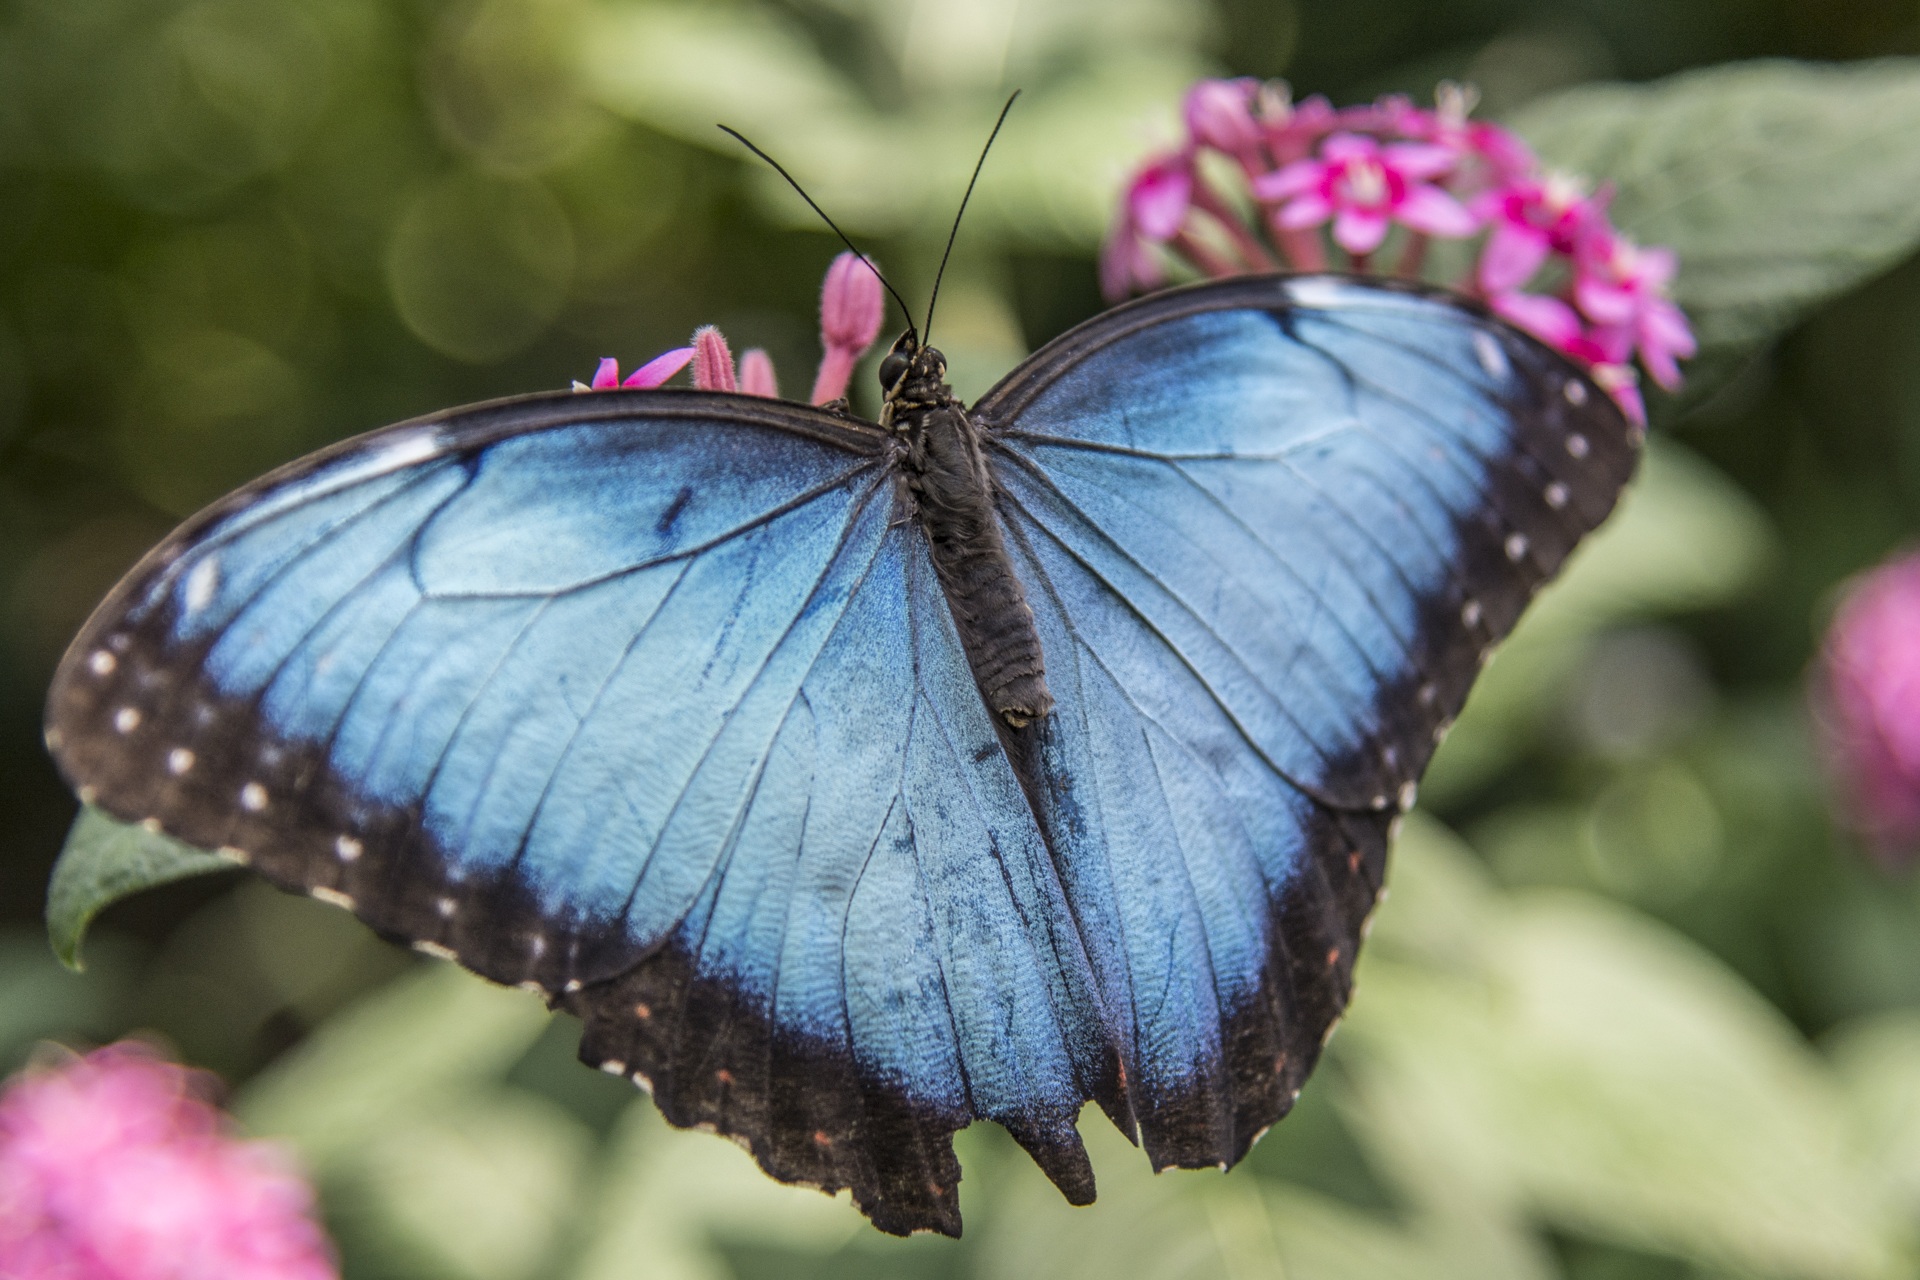
nature, wing, flower, petal, insect, botany, blue, butterfly, flora, fauna, invertebrate, close up, monarch butterfly, pieridae, macro photography, arthropod, pollinator, moths and butterflies, lycaenid, brush footed butterfly, colias